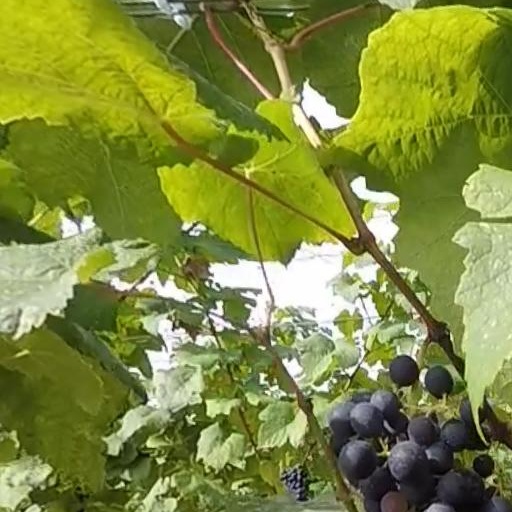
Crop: grape